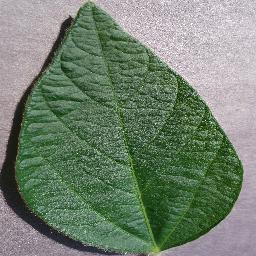
Label: Soybean___healthy